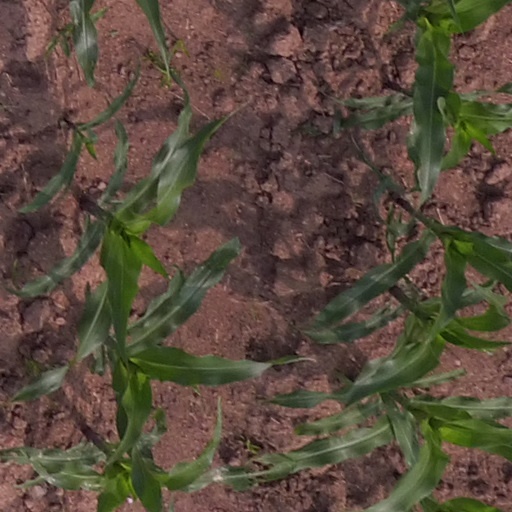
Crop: maize; corn